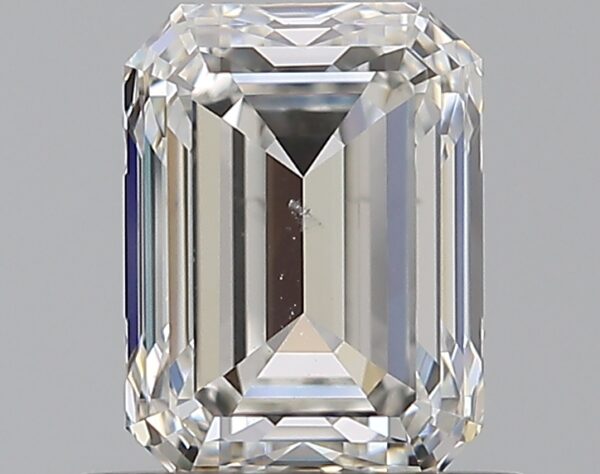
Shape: emerald
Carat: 0.71
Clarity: SI1
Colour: G
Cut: EX
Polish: EX
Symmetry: EX
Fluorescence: N
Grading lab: GIA
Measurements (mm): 5.69 x 4.2 x 2.86